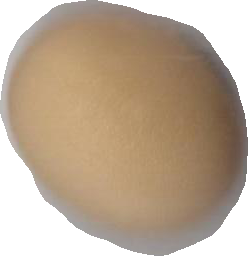
Variety: Anjasmoro